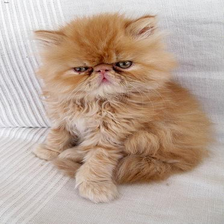
Species: cat
Breed: Persian